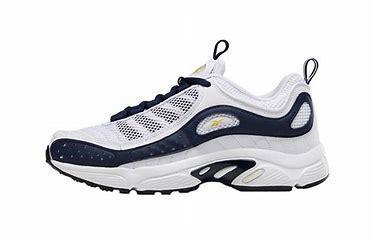
Brand: Reebok
Model: Daytona DMX Ii